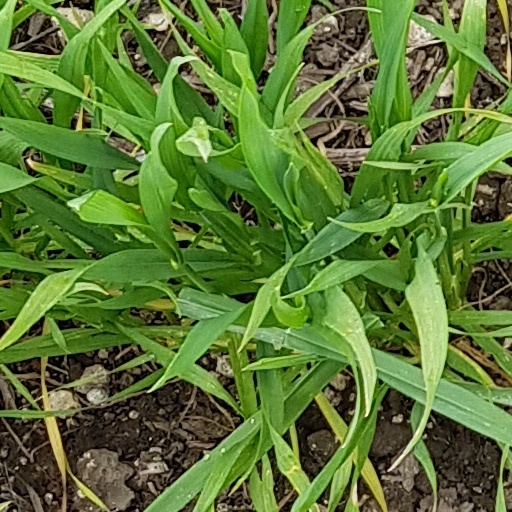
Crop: wheat